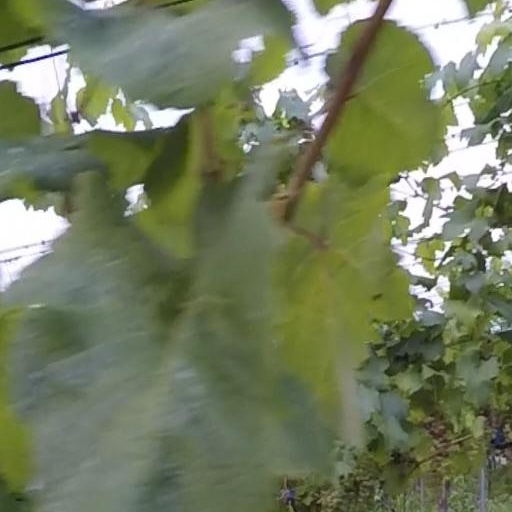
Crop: grape